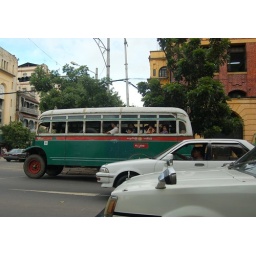
Local bus in Yangon street